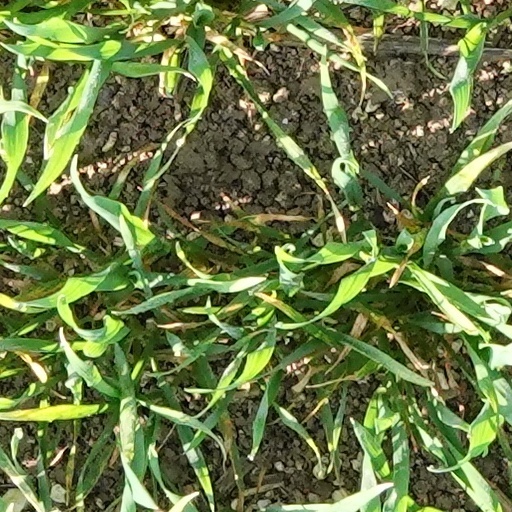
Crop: wheat